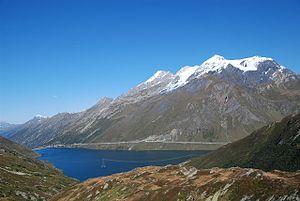
Le Scopi est un sommet du massif des Alpes lépontines culminant à 3 190 mètres d'altitude. Il est situé entre le canton des Grisons et le canton du Tessin en Suisse. La face ouest de la montagne surplombe la vallée du Lucomagno et le lac de Sontga Maria.